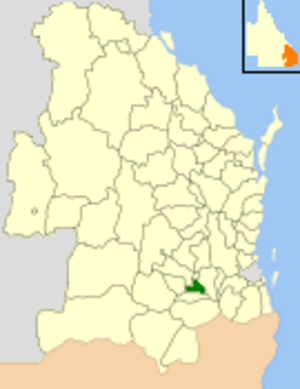
Le comté de Cambooya était une zone d'administration locale au sud-est du Queensland en Australie dans les Darling Downs.